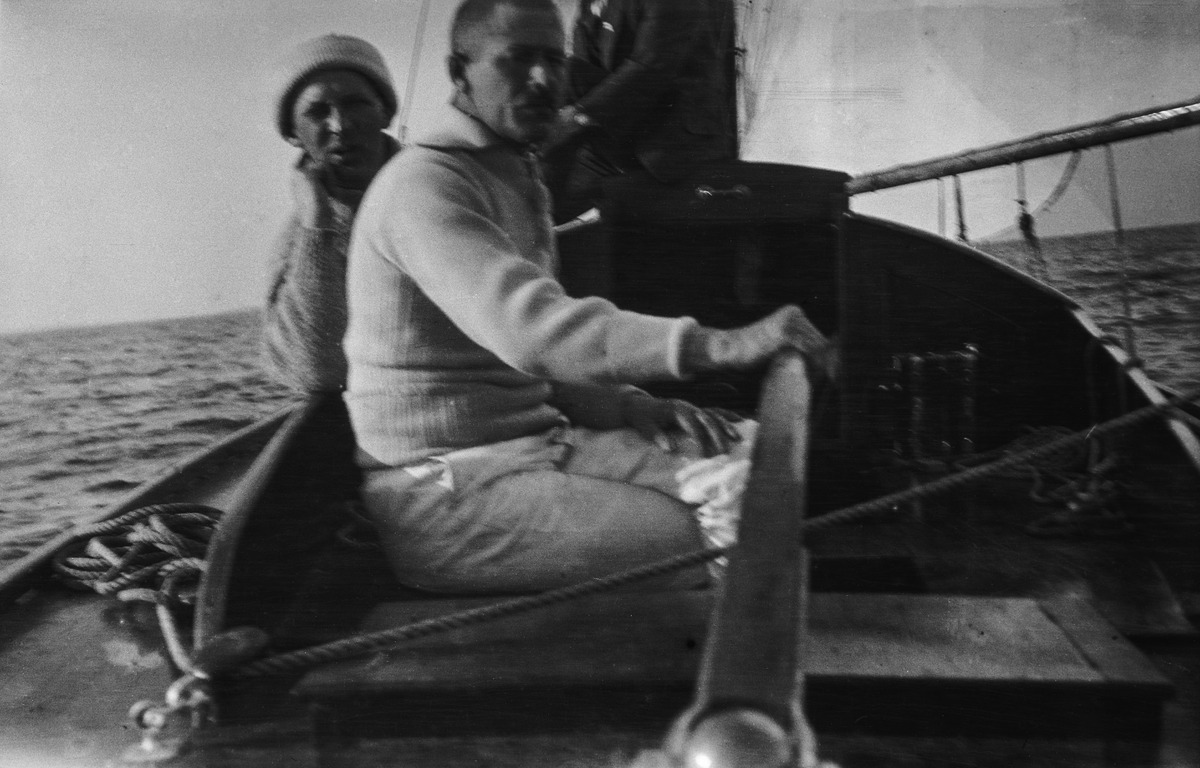
Vuori-insinööri  Verner Kolehmainen (Grönlund) purjehtimassa purjeveneellään
sisällön kuvaus: Vuori-insinööri  Verner Kolehmainen (Grönlund) purjehtimassa purjeveneellään. mustavalkoinen
Ajankohta: kuvausaika 1910 jälk.
Aiheet: Kolehmainen, Verner, purjeveneet, purjeet, purjehdus, purjehtijat, merialueet, miehet, vaatteet